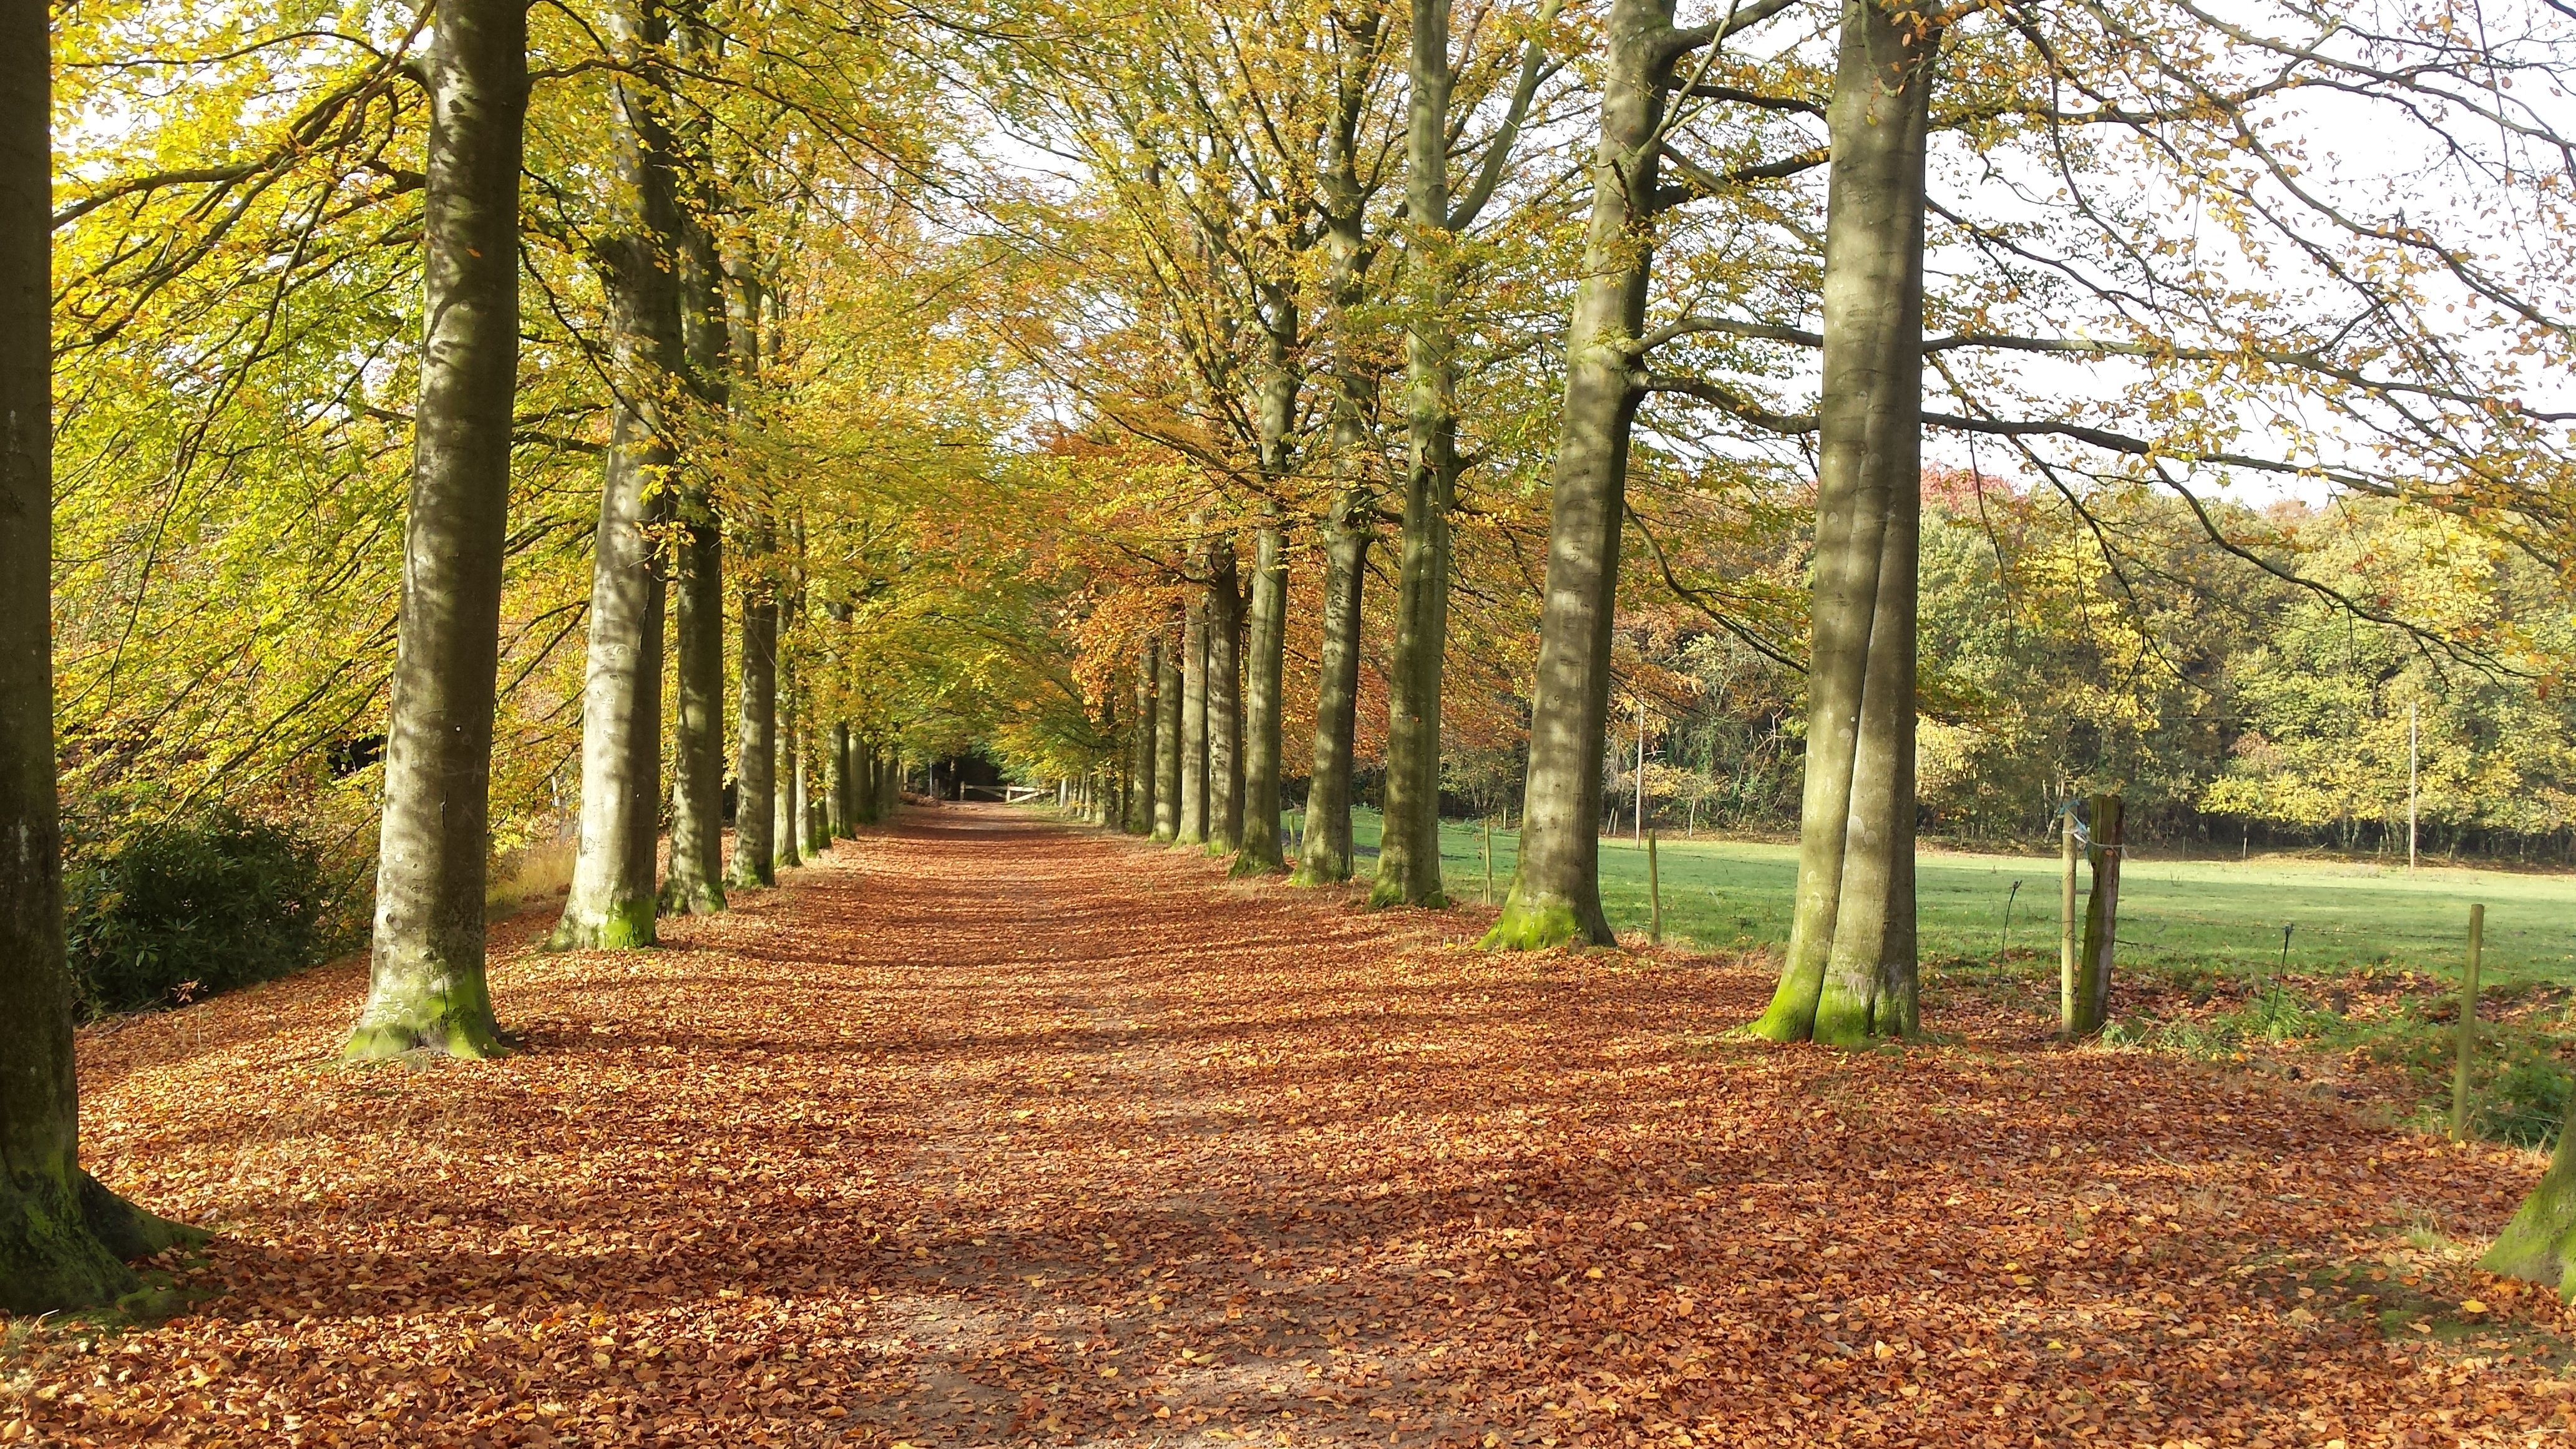
landscape, tree, forest, sunlight, leaf, green, autumn, park, season, trees, leaves, deciduous, grove, woodland, habitat, ecosystem, mystical forest, biome, woody plant, temperate broadleaf and mixed forest, temperate coniferous forest